Mohammed Al-Mutair

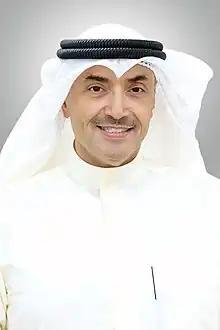
Official Portrait, 2022

Mohammed Barak Al-Mutair (Arabic: محمد براك المطير) was the Deputy Speaker of the Kuwaiti National Assembly, representing the second district. Born in 1969, Al-Mutair earned a BA in business management and worked for an investment company before being elected to the National Assembly in 2003.